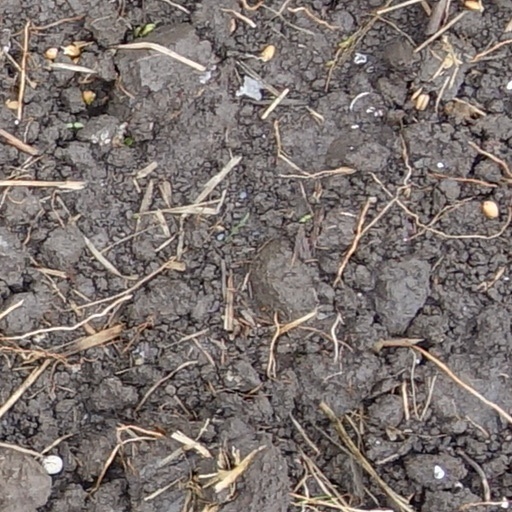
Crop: wheat